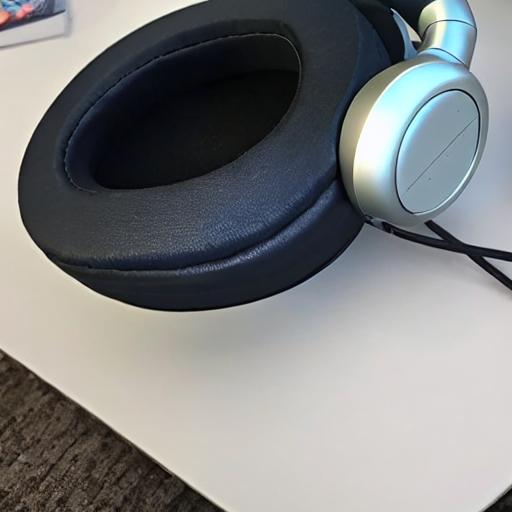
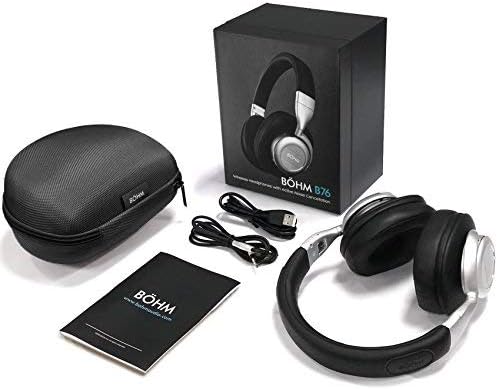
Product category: headphones
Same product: no